Claire von Greyerz

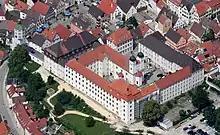
Castle in Günzburg

When Huber obtained editorial positions at Johann Friedrich Cotta's and then the in 1798, the family moved to Tübingen and then to Stuttgart. Huber met , who had obtained a position of head forester in close to Günzburg, and introduced him to his family. In 1804, the Huber family moved to Ulm. The 27-year-old Gottlieb von Greyerz became engaged to 14-year-old Claire; Huber was on a journey to Leipzig and Berlin and consented in a letter. The wedding was supposed to take place two years later. Ludwig Huber died in Ulm on 24 December 1804, leading to the wedding being moved earlier, to spring of 1805. In preparation, her mother sent Claire and her sister Luise to Stuttgart for two months; Claire was supposed to be educated in music, especially in playing the guitar, before getting married.